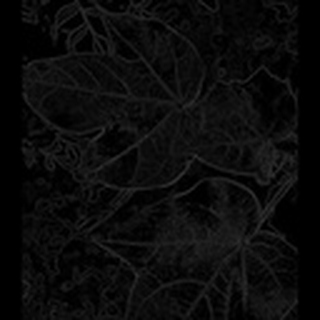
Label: healthy_cotton